Machine pistol

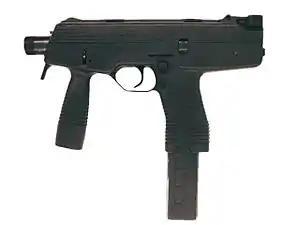
Steyr TMP machine pistol

Introduced in 1992, the Steyr TMP ("Taktische Maschinenpistole" "tactical machine pistol") is a select-fire 9×19mm Parabellum machine pistol manufactured by Steyr Mannlicher of Austria. The magazines come in 15-, 20-, 25-, or 30-round detachable box types. A suppressor can also be fitted.